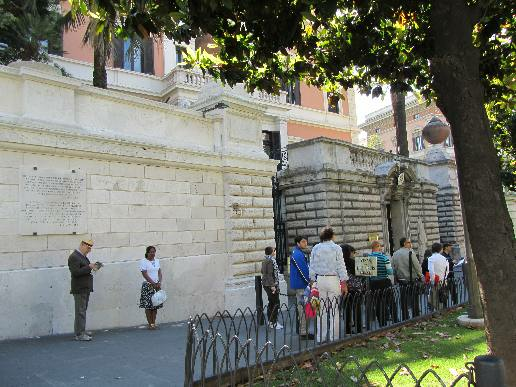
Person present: Yes